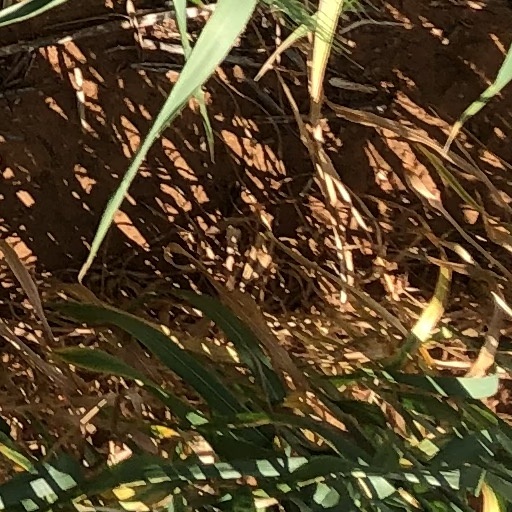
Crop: wheat